Aristolochia macrophylla

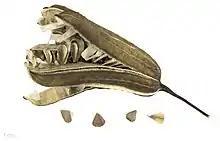
"Aristolochia macrophylla" - MHNT

The reason why "A. macrophylla" is often referred to as "Dutchman's pipe" is because of the yellowish-green flowers they produce. Each flower also sprouts from the calyx mouth to further produce 3 brownish-purple lobes. It is this complex of the flowers and lobes that gives the species a close resemblance to Dutch smoking pipes. The flowers may be hidden by the thick vegetation of the pipevine.